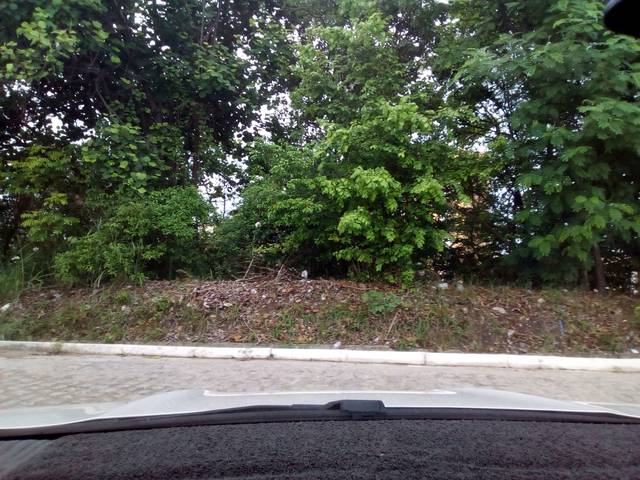
Region: Brazil
Coordinates: -7.108, -34.841